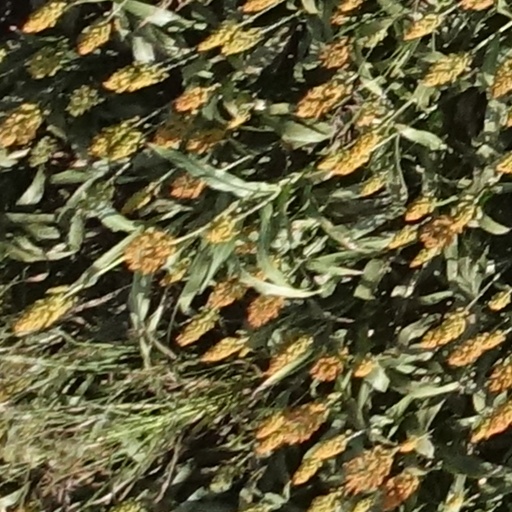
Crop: sorghum